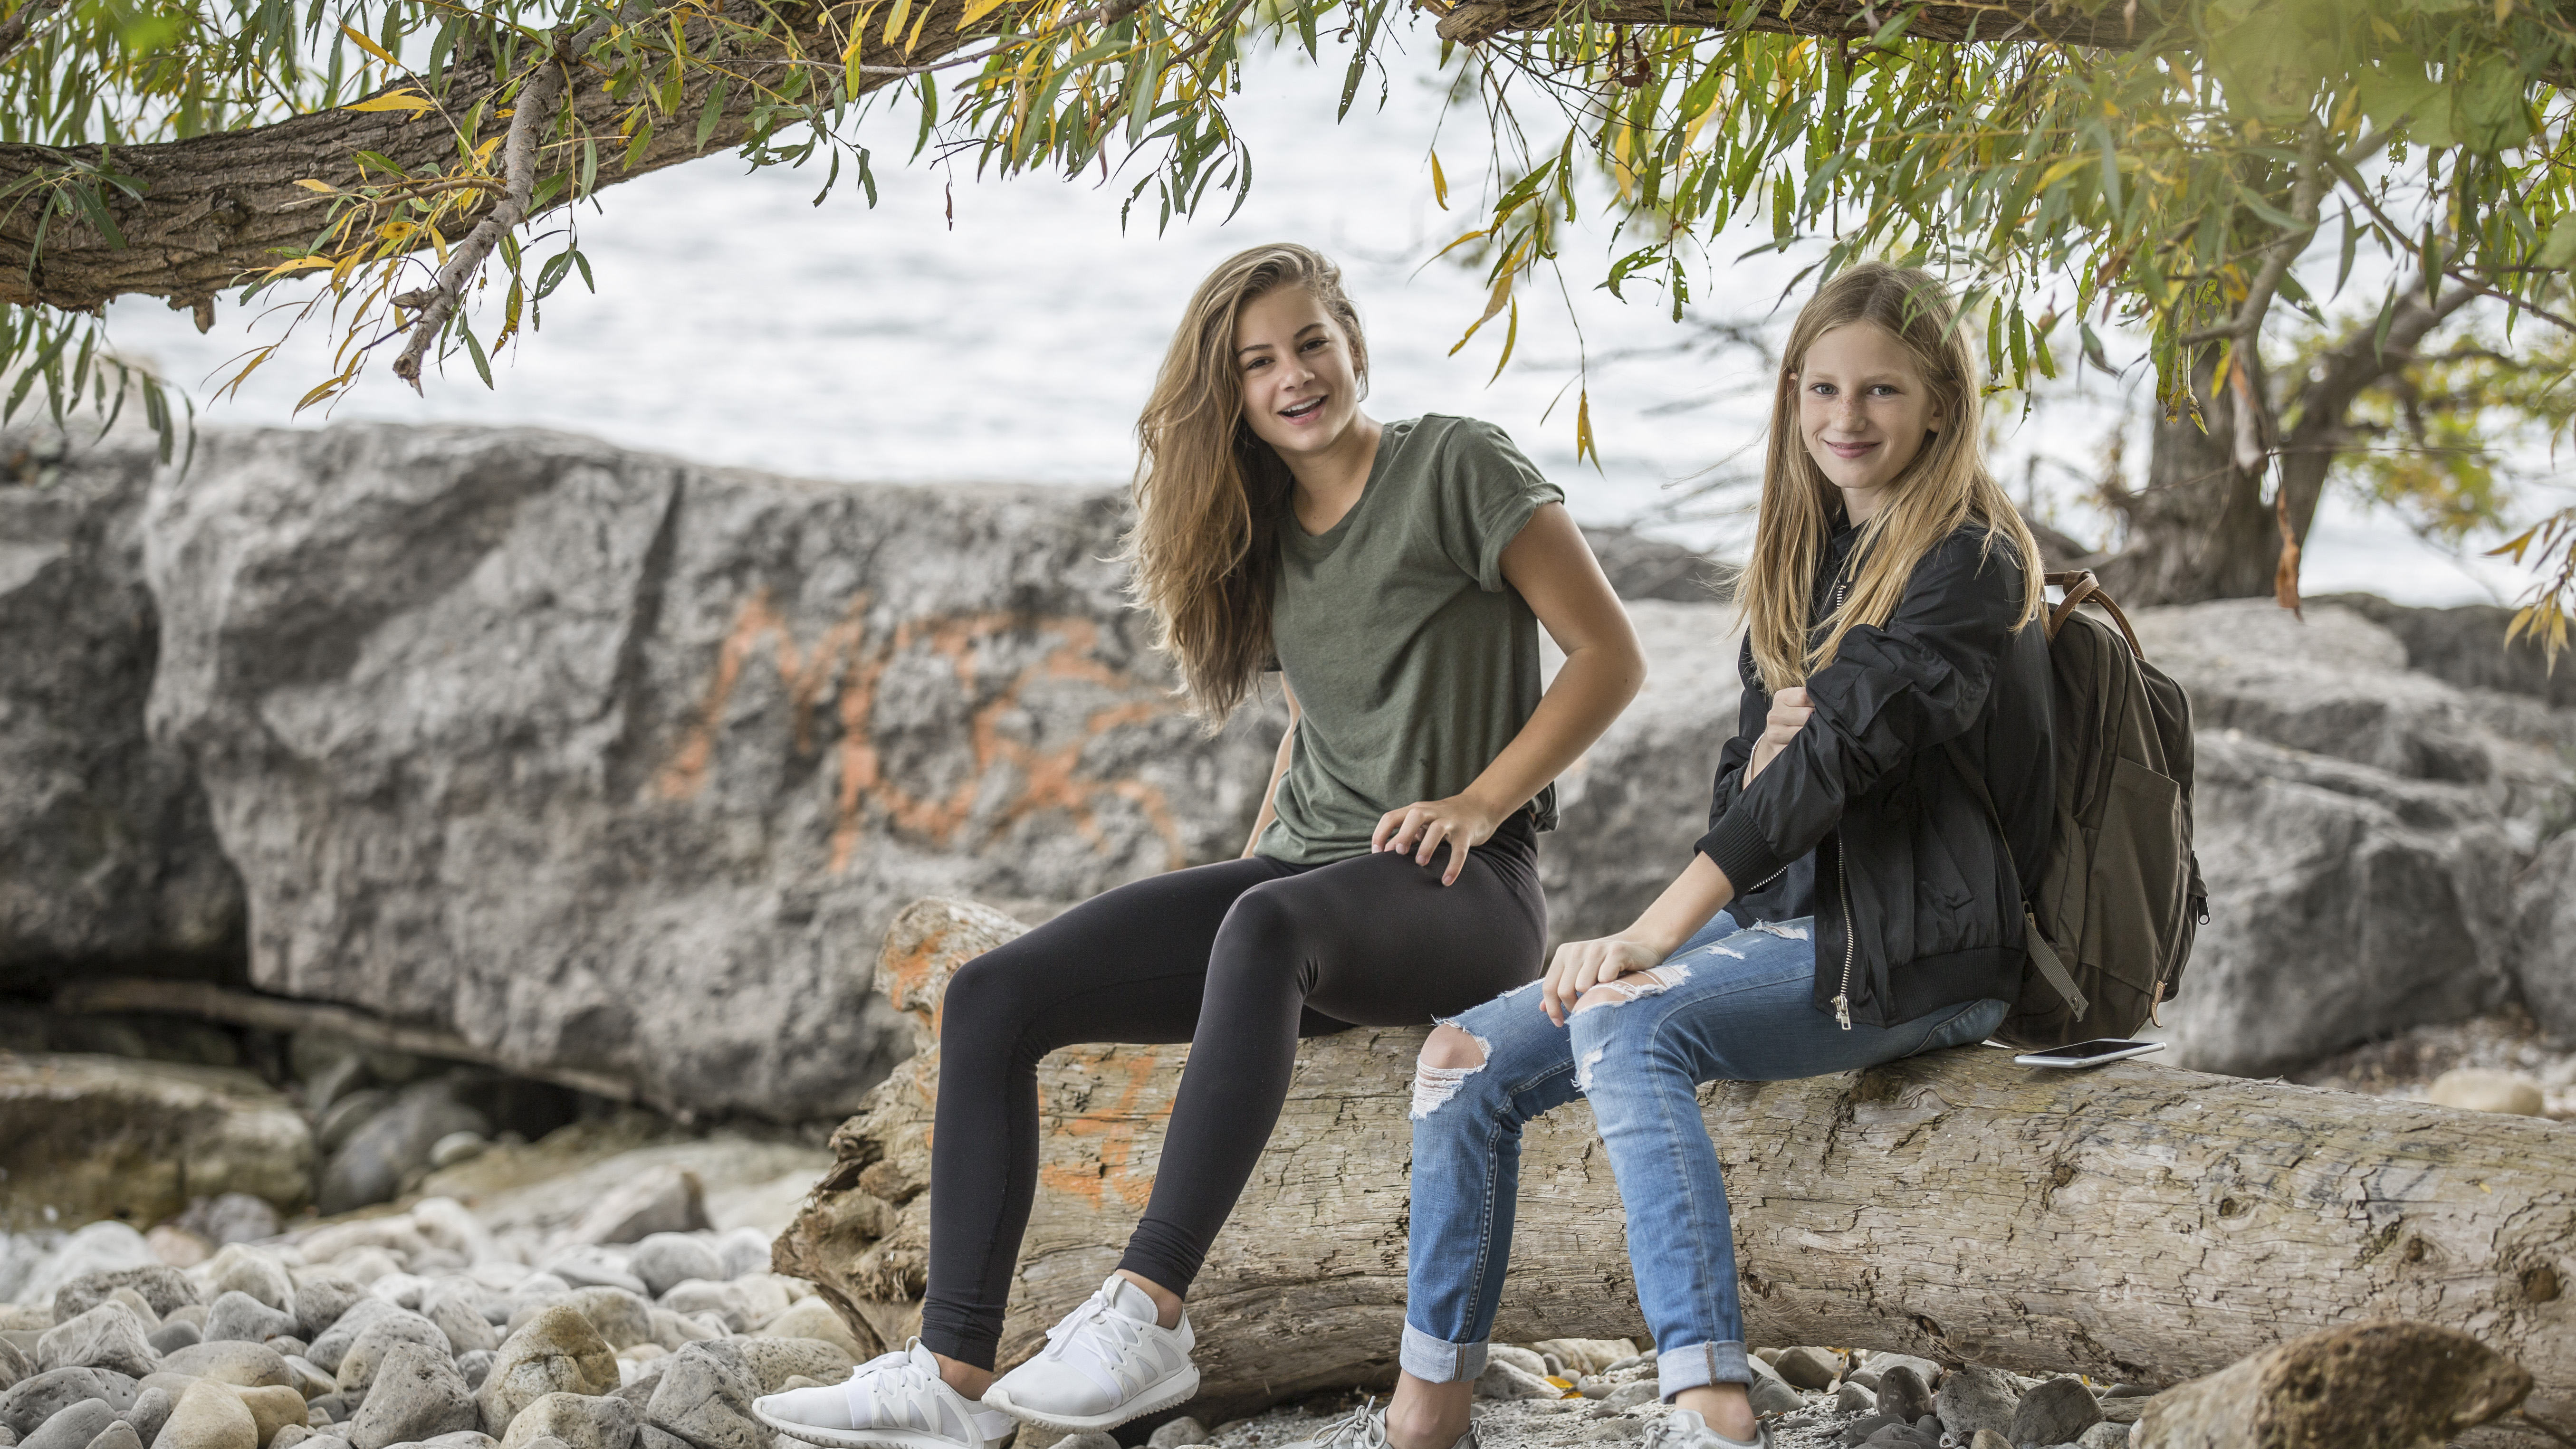
people, log, model, spring, sitting, fashion, friendship, season, rocks, girls, women, beautiful, pretty, photo shoot, portrait photography